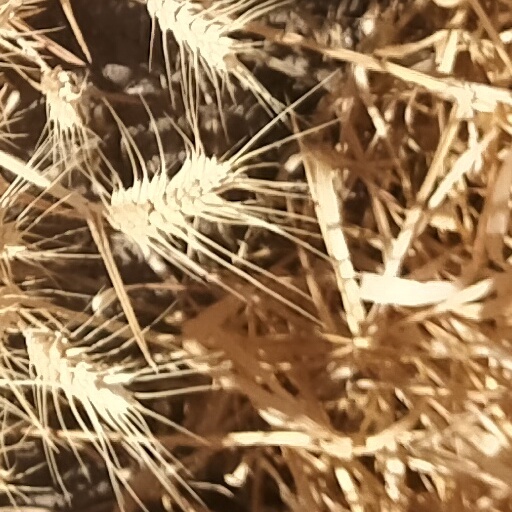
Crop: wheat